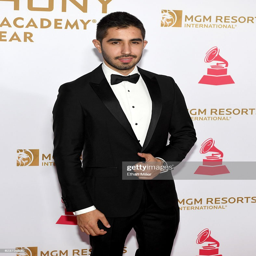
singer attends award category honoring musical artist .